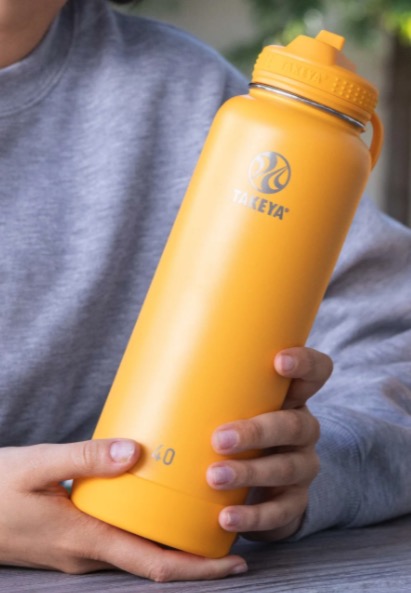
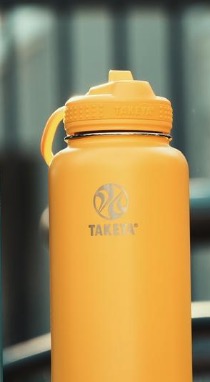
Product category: misc
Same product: yes